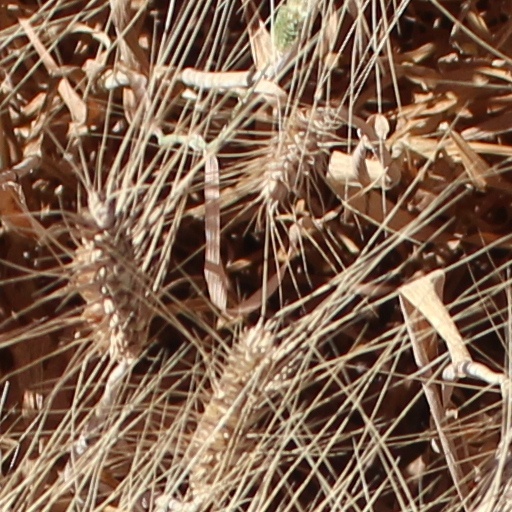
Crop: wheat